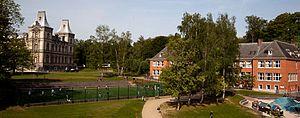
Le château d'Argenteuil est un ancien domaine situé sur le territoire des communes de Waterloo, Ohain et La Hulpe dans la province du Brabant wallon. Acquis par l'État belge, le château Tuck abrita le roi Léopold III de Belgique et la princesse Lilian de Réthy, après que le roi eut abdiqué et quitté le château de Laeken.